James Fellowes (artist)

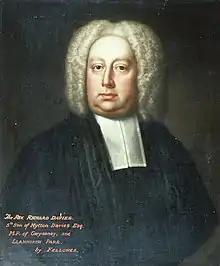
Rev. Richard Davies (1735) by Fellowes

Fellowes is known for portraits of eminent clergymen of his time. There are portraits by him of Thomas Wilson, bishop of Sodor and Man (engraved by Vertue in 1726), Laurence Howell, the nonjuror, and Humphrey Gower, master of St John's College, Cambridge (engraved by Vertue in 1719).